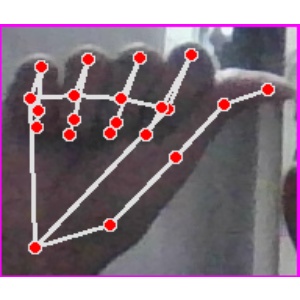
अक्षर: छ